United States Armed Forces

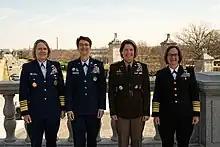
The existing four-star women in the United States Armed Forces in March 2023 during Women's History Month. From left to right: Admiral Linda L. Fagan, General Jacqueline Van Ovost, General Laura J. Richardson and Admiral Lisa Franchetti

Like the Marine Corps, the Navy is in the process of overhauling and modernizing its fleet with a renewed focus. While the Navy is continuing to purchase "Arleigh Burke"-class destroyers, it is embarking on the DDG(X) program of guided missile destroyers to replace them and the "Ticonderoga"-class cruisers. The DDG(X) will include directed energy weapons and potentially hypersonic weapons.